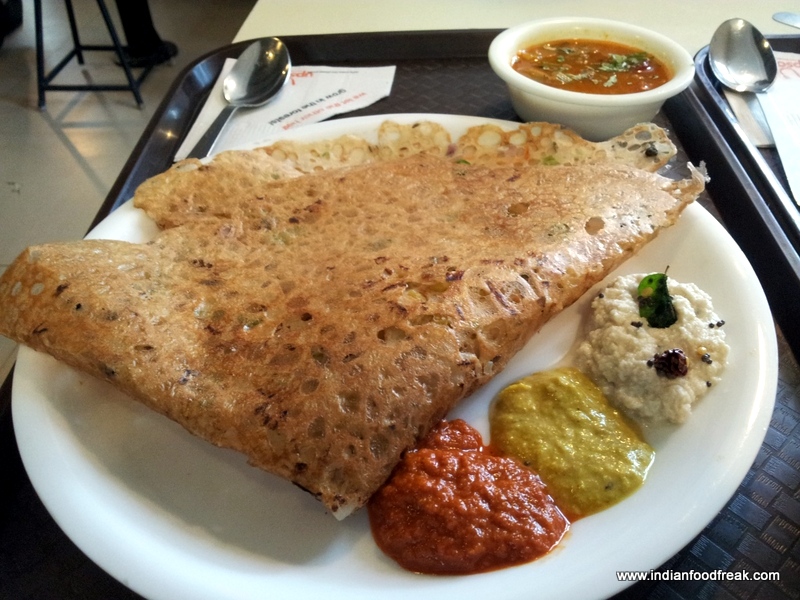
Dish: masala_dosa